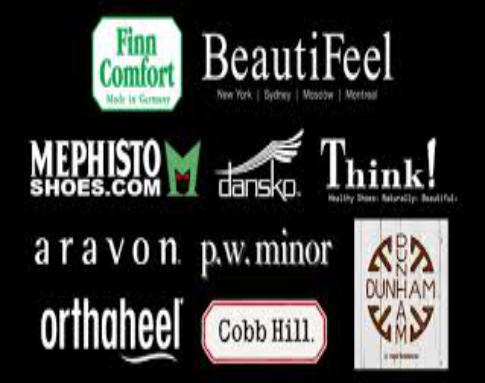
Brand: BeautiFeel
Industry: Clothes